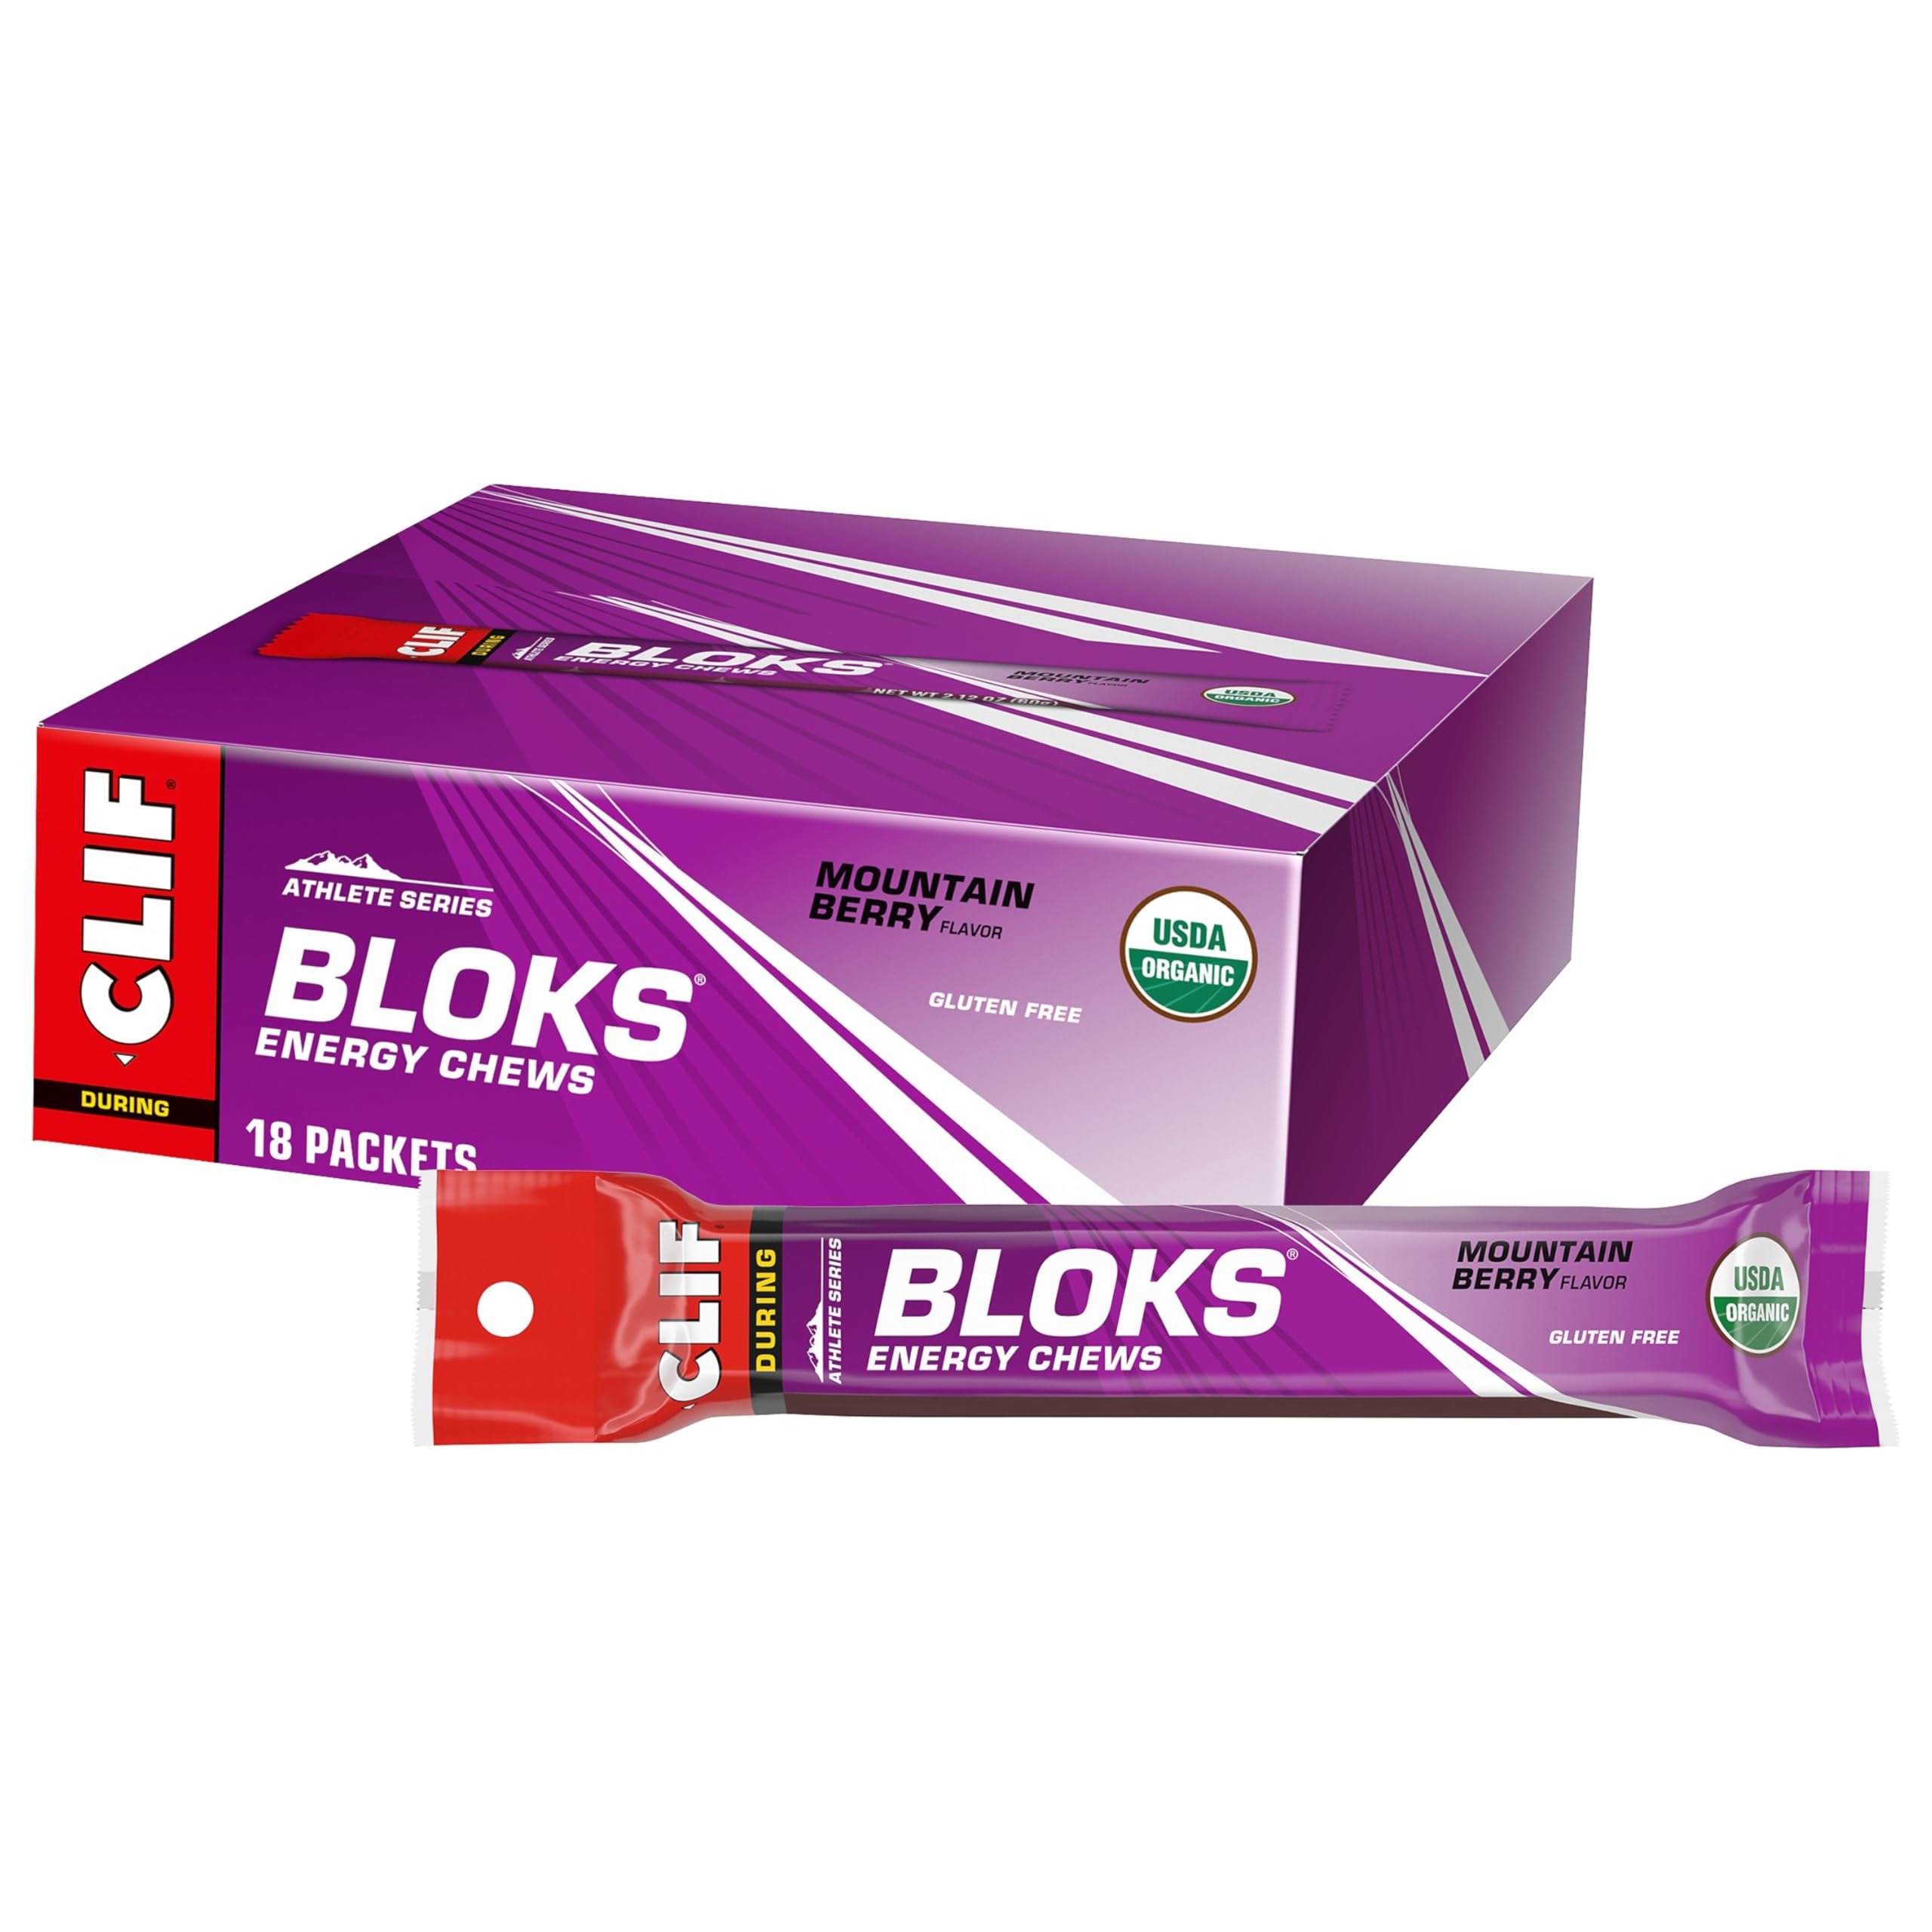
Item Name: CLIF BLOKS - Mountain Berry Flavor - Energy Chews - Non-GMO - Plant Based - Fast Fuel for Cycling and Running - Quick Carbohydrates and Electrolytes - 2.12 oz. (18 Count)
Bullet Point 1: CREATED BY ATHLETES FOR ATHLETES: CLIF BLOKS are a bite-sized source of quick energy, perfect for running, cycling, or any high-intensity workouts lasting longer than an hour (packaging may vary)
Bullet Point 2: FAST FUEL FOR ENDURANCE: Convenient and easy-to-digest 33-calorie cubes with 24g carbs per serving to provide muscles with a continuous supply of energy and 50mg sodium so athletes can customize and track electrolyte intake
Bullet Point 3: EASY-TO-EAT: With a blend of tangy dark berry flavors and a soft, not-too-sticky texture, these Mountain Berry flavored energy chews are as tasty as they are functional
Bullet Point 4: POWERED WITH PURPOSE: Made with plant-based ingredients, CLIF BLOKS Mountain Berry Flavor is certified USDA Organic and non-GMO with no high fructose corn syrup or artificial flavors
Bullet Point 5: FAVORITE FLAVORS: CLIF BLOKS come in a variety of delicious flavors fit for any adventure, including Mountain Berry Flavor
Value: 36.16
Unit: Ounce

Price: 53.785